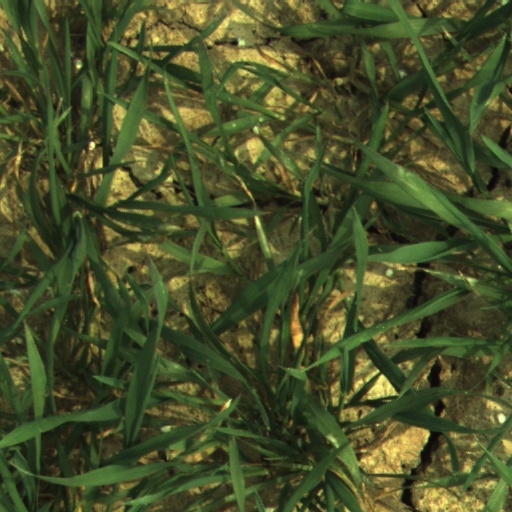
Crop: wheat